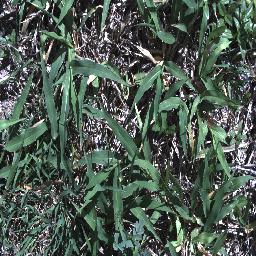
Label: negative